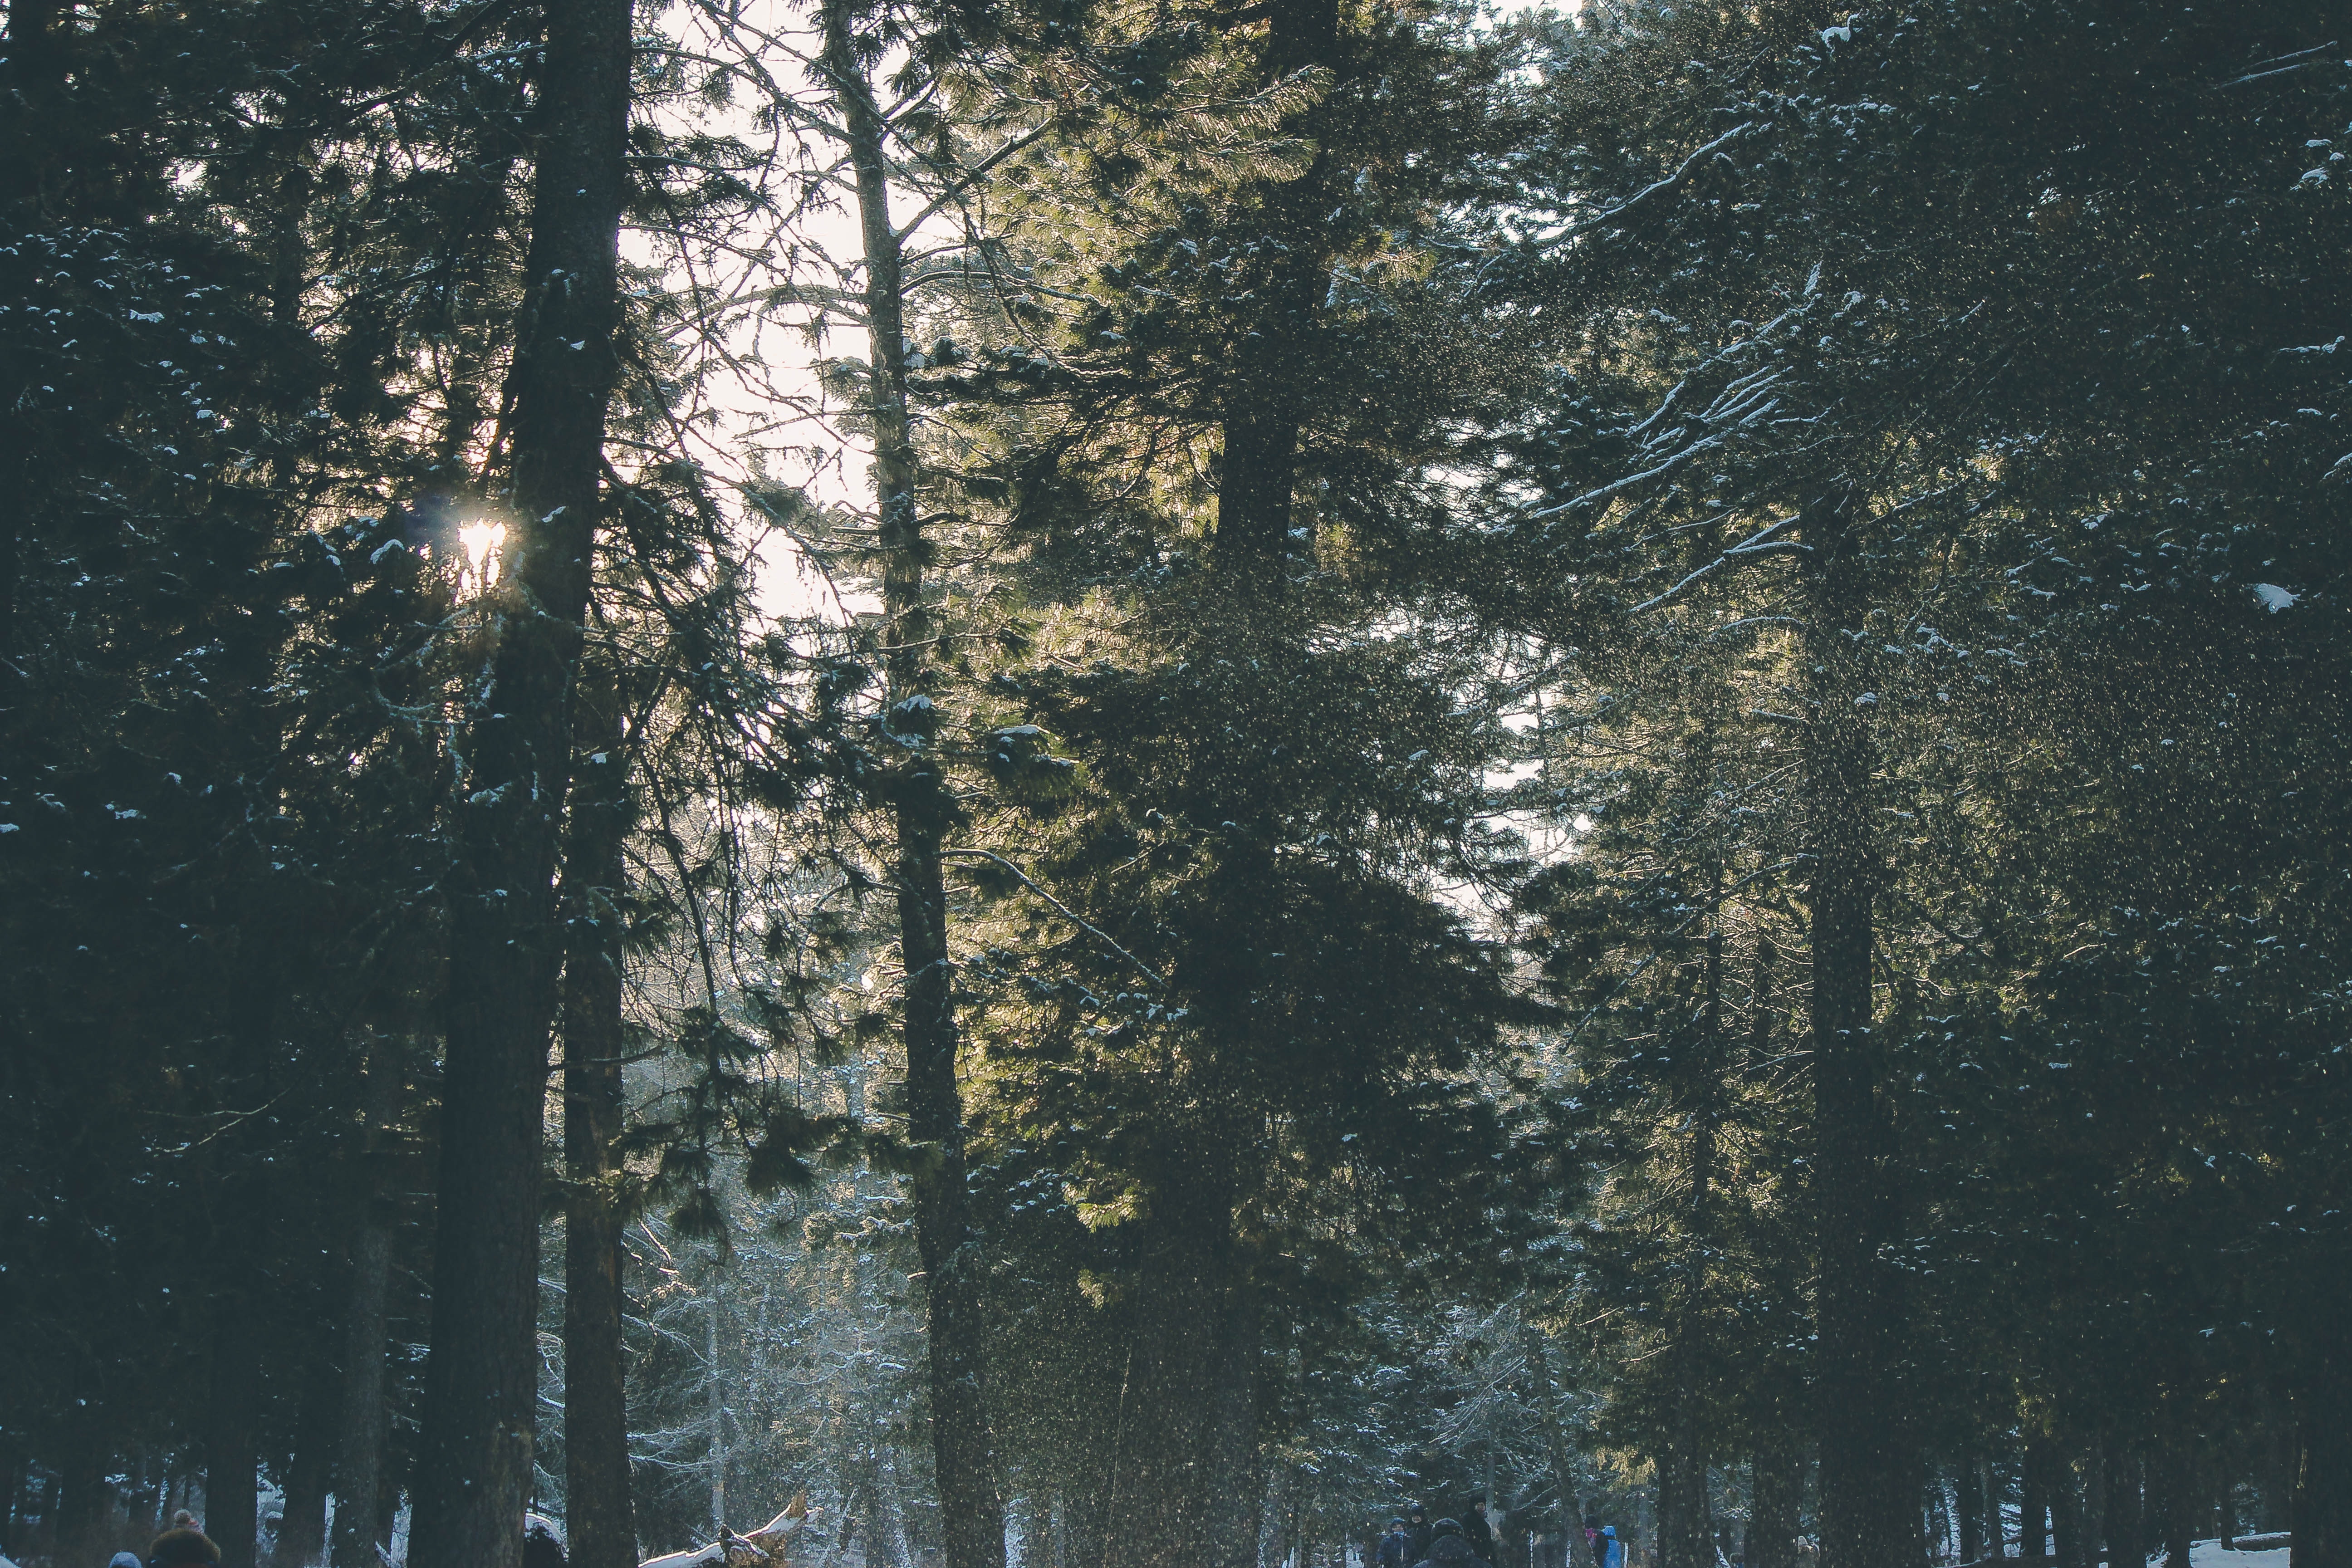
tree, nature, natural environment, forest, sunlight, sky, atmospheric phenomenon, light, biome, natural landscape, old growth forest, woody plant, woodland, winter, branch, wood, leaf, morning, Northern hardwood forest, plant, tropical and subtropical coniferous forests, atmosphere, spruce fir forest, temperate coniferous forest, temperate broadleaf and mixed forest, reflection, grove, trunk, snow, landscape, Tints and shades, pine family, deciduous, autumn, twig, state park